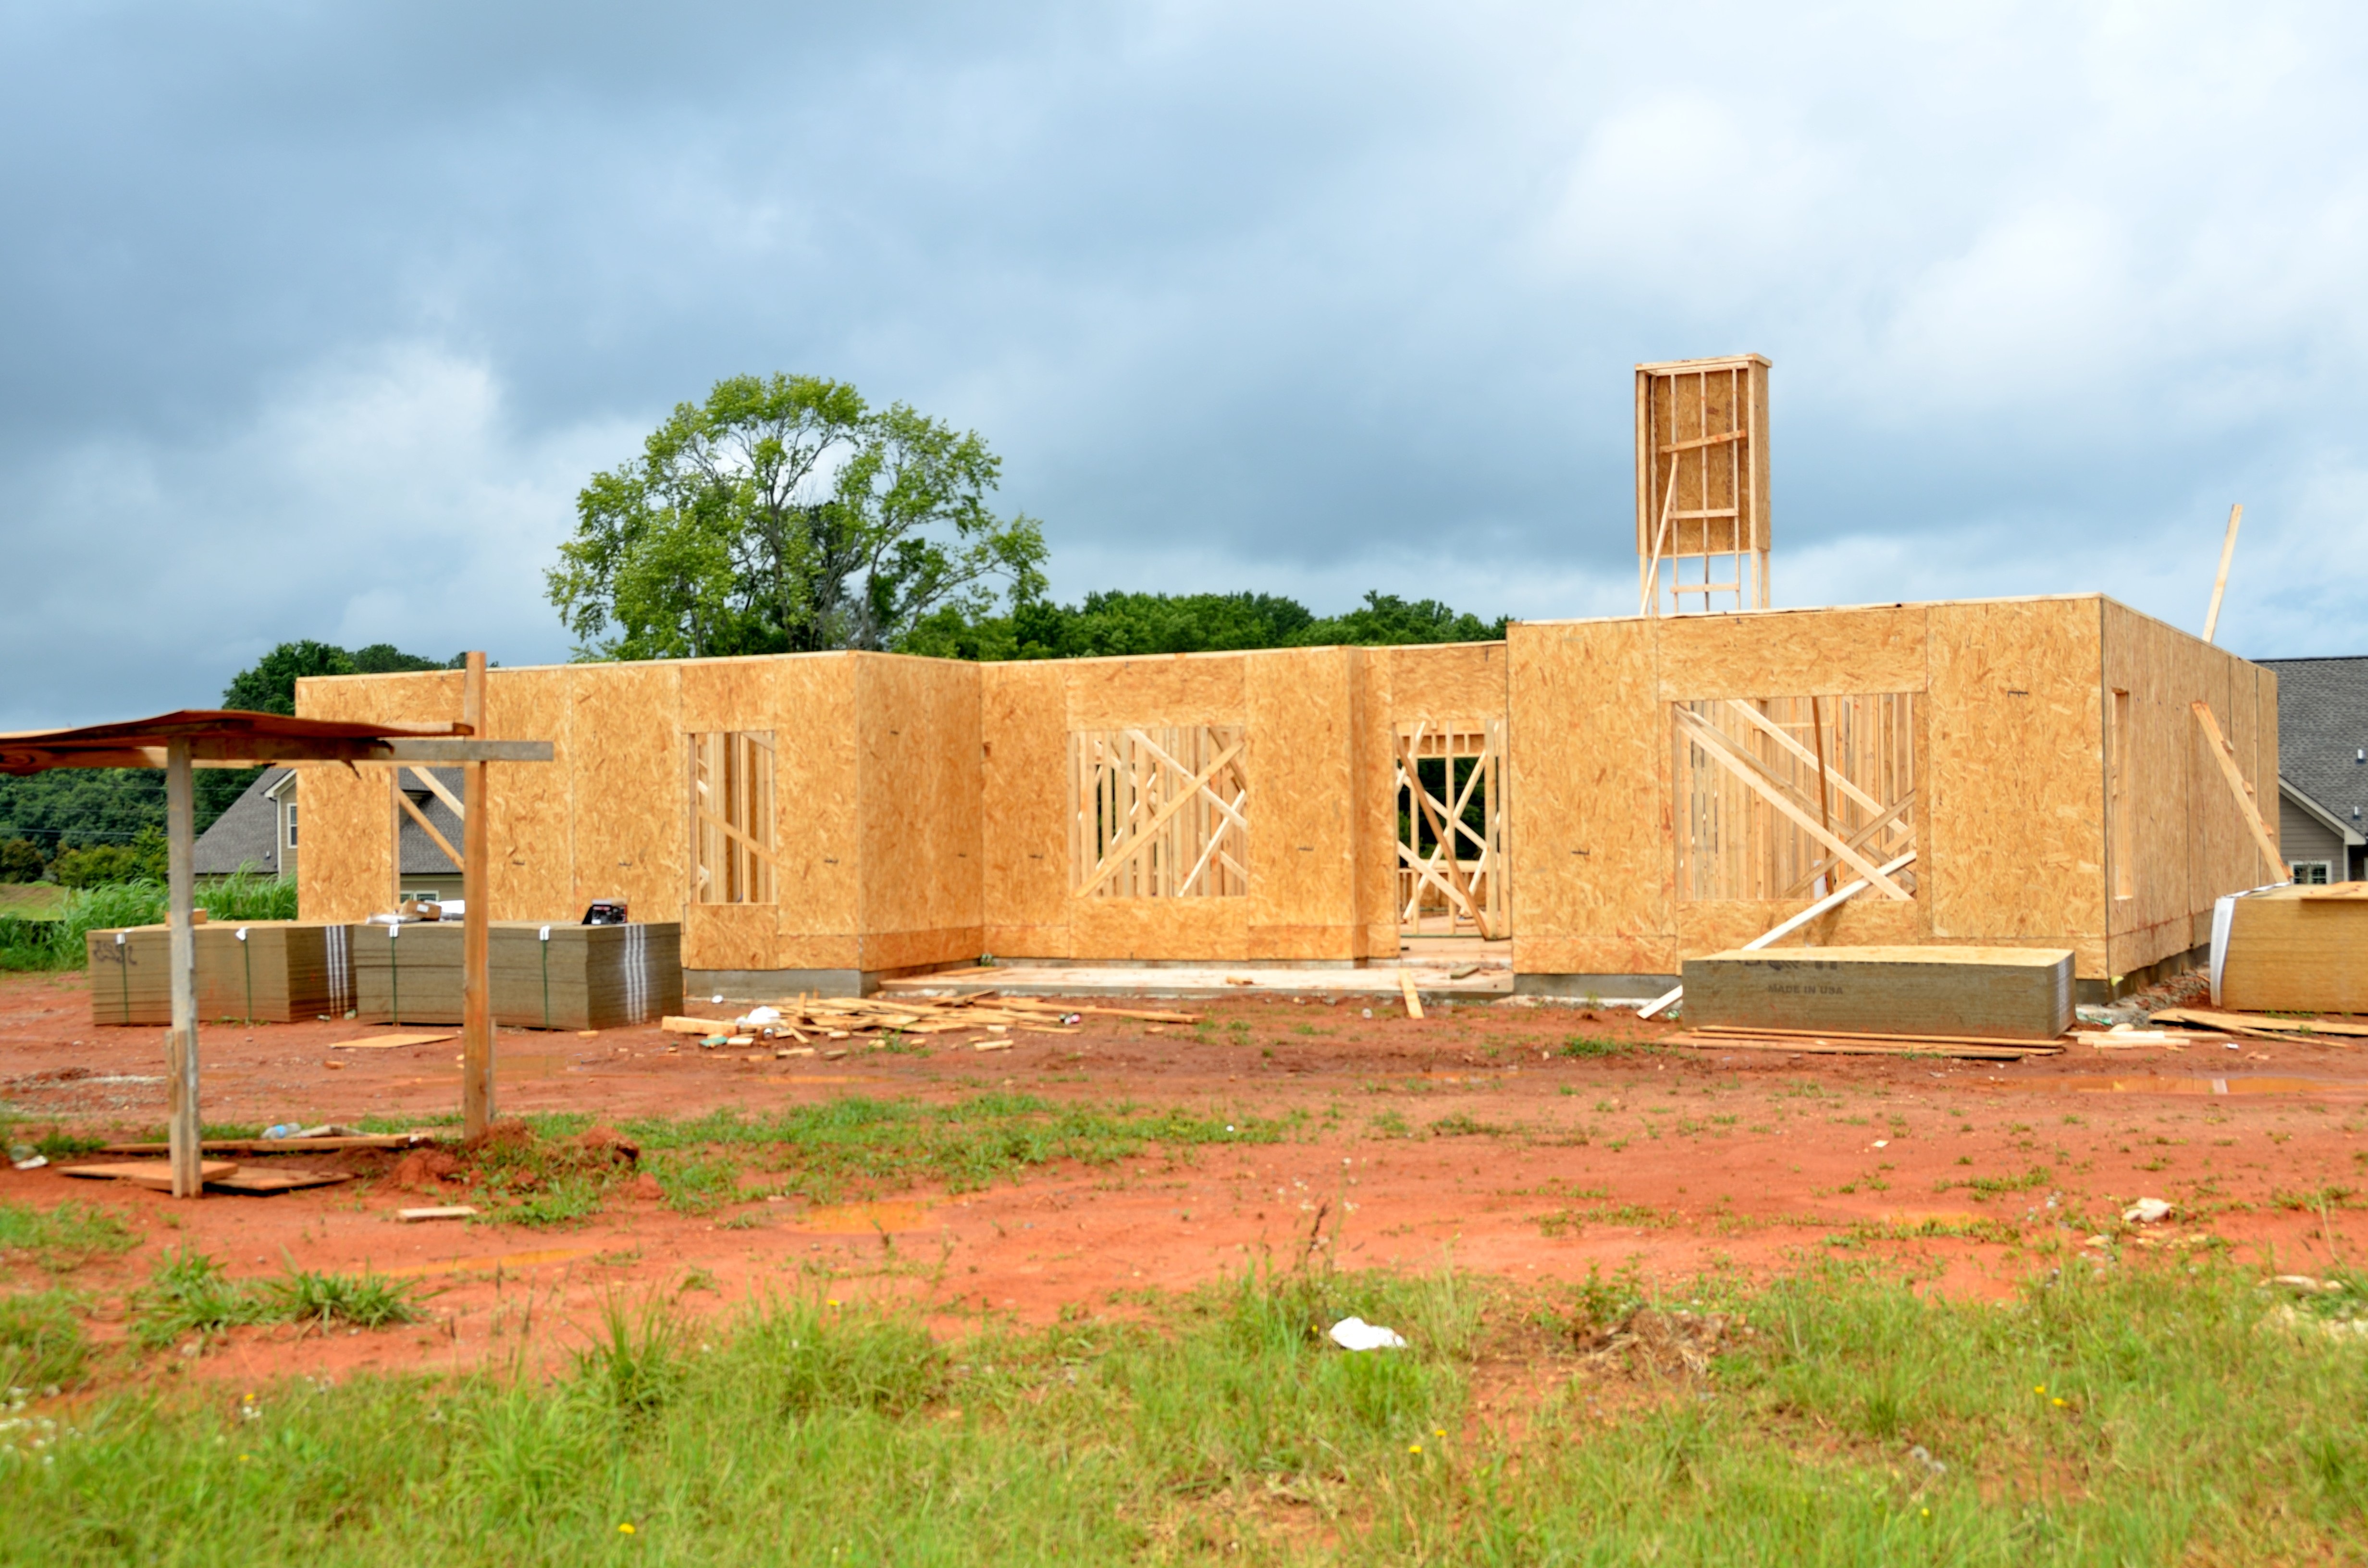
architecture, structure, sky, wood, farm, house, building, barn, home, wall, shed, neighborhood, construction, suburban, frame, residence, property, industry, residential, brick, dwelling, family, design, suburbs, new, build, estate, own, builder, real estate, home construction, rural area, investment, for sale, new home, mortgage, realty, realtor